Laguna (publisher)

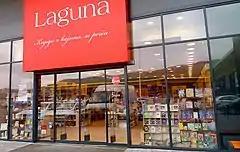
Readers' club in Niš

The first bookstore was opened in Belgrade in 2009 in Makedonska street and another was opened the same year in number 48, Kralja Milana street, in the building of the Student Cultural Centre (SKC). Shortly after this, a sister company Delfi and a bookstore chain were founded, using Laguna's ten-year experience in publishing and modeled after the best and most popular international bookstore chains. Today, Delfi bookstores has a total of 43 stores.